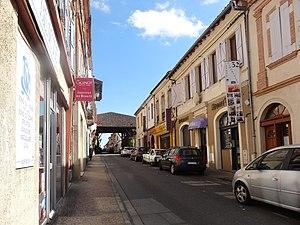
Rue nationale et halle de Gimont.
Gimont est une commune française située dans le département du Gers, en région Occitanie.